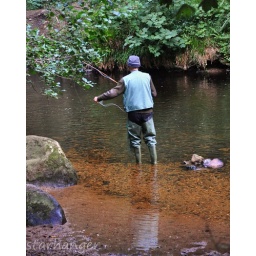
on the river teign in devon close to fingle bridge